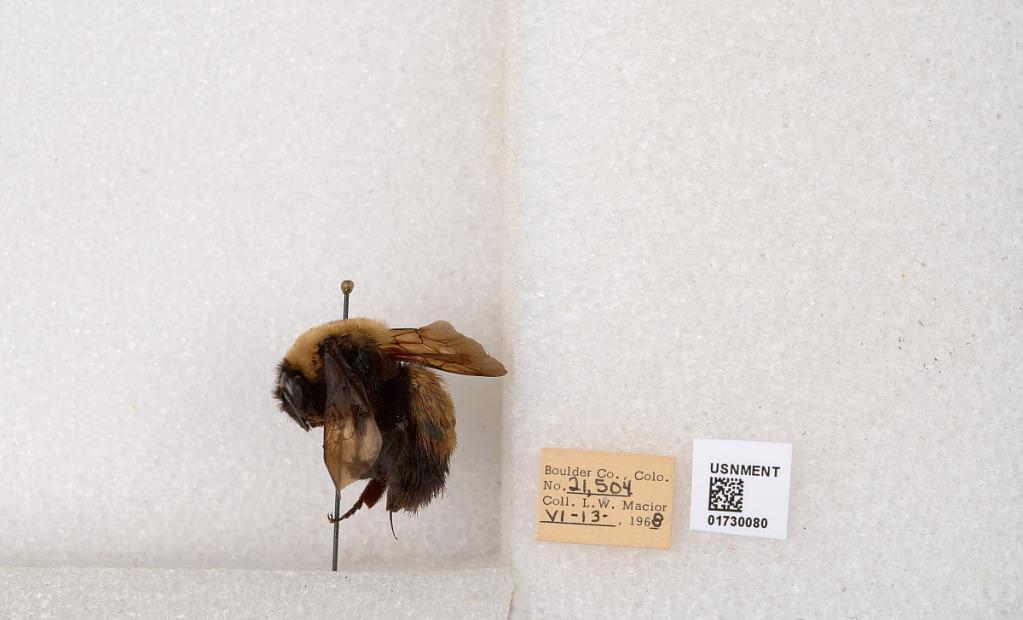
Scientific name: Bombus (Bombus) nevadensis Cresson